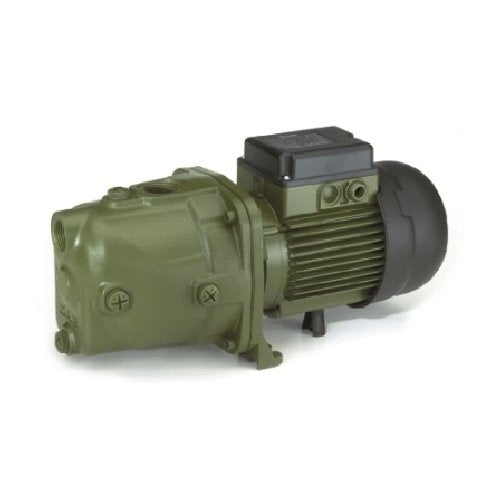
DAB JET 82M 0.60kW Self Priming Cast Iron Spear Point Jet Pumps Manual (Max 60LPM/470kPa)
DAB JET 82M 0.60kW Self Priming Cast Iron Spear Point Jet Pumps Manual (Max 60LPM/470kPa) DOWNLOAD JET BROCHURE The DAB JET 82M is a reliable, self-priming cast iron jet pump engineered for high-performance water transfer from spear points, tanks, shallow wells, and bores up to 9 metres deep. Designed for rural and domestic pressure systems, this robust 0.60kW pump delivers a maximum flow rate of 60 L/min and a maximum head of 47 metres (470kPa) — making it ideal for medium-sized homes, irrigation, and garden applications. With a durable cast iron body, stainless steel components, and technopolymer internals, the JET 82M offers corrosion resistance and longevity, even in tough environmental conditions. The pump is also designed to handle minor air entrainment and water with low levels of sandy impurities, making it ideal for Australian spear point and tank systems. Supplied with a 2-metre plug-and-play power cable, this manual model is ready to connect to your external controller, switch, or pressure tank system. FEATURES Self-primes up to 9 metres – ideal for spear point and shallow well installations Robust cast iron pump body with stainless steel and technopolymer internals Reliable suction even with air bubbles present Delivers up to 60 L/min flow and 47m head (4.7 bar / 476 kPa) Pre-wired with 2m plug-and-play power cable Compact, quiet, and energy-efficient design Manual operation – perfect for pairing with external pressure controllers APPLICATIONS Domestic water supply and pressure boosting Spear point, shallow well, and rainwater tank applications Garden irrigation and drip systems Small-scale farming and rural property water systems Systems with long suction lines or slight sediment presence PERFORMANCE Model Max Flow Max Head Tap Capacity JET 82M 60 L/min 47 metres Up to 6 taps TECHNICAL SPECIFICATIONS Parameter Details Power Output 0.60 kW (0.8 HP) Max Pressure 4.7 Bar / 476 kPa Flow Range 0–99 L/min Head Range 40–59 metres Voltage 240V (Single Phase) Current Draw 600W Inlet Port 1" BSPF Outlet Port 1" BSPF Pump Body Cast Iron Impeller Material Technopolymer Water Type Clean water (drinking water approved) Weight 11.10 kg Cable Length 2 metres Warranty 24 Months DAB Manufacturer’s Warranty
Brand: DAB
Category: Hardware > Hardware Pumps > Sprinkler, Booster & Irrigation System Pumps > Booster Pumps